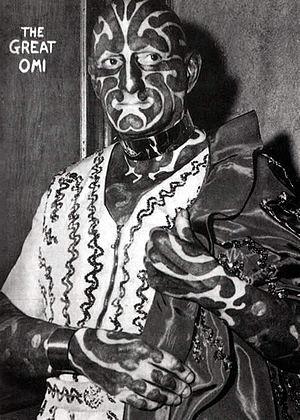
Un freak show est l'exposition d'êtres humains comportant des aspects physiques sortant de l'ordinaire, tels une taille très faible ou très grande, une souplesse exceptionnelle, l'intersexuation ou n'importe quel autre trait qui portent à choquer le spectateur.